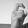
ASL letter: X